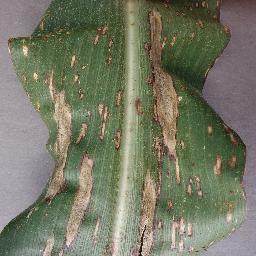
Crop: corn
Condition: (maize)_northern_blight